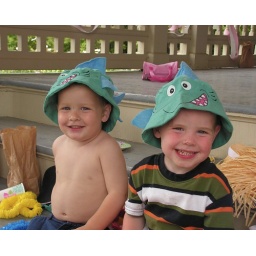
beck boys in shark hats